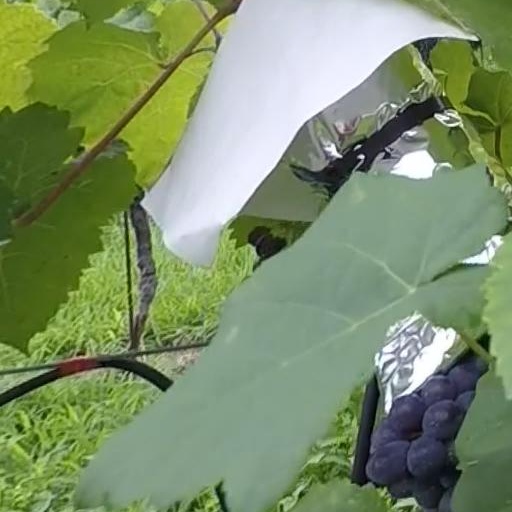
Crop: grape